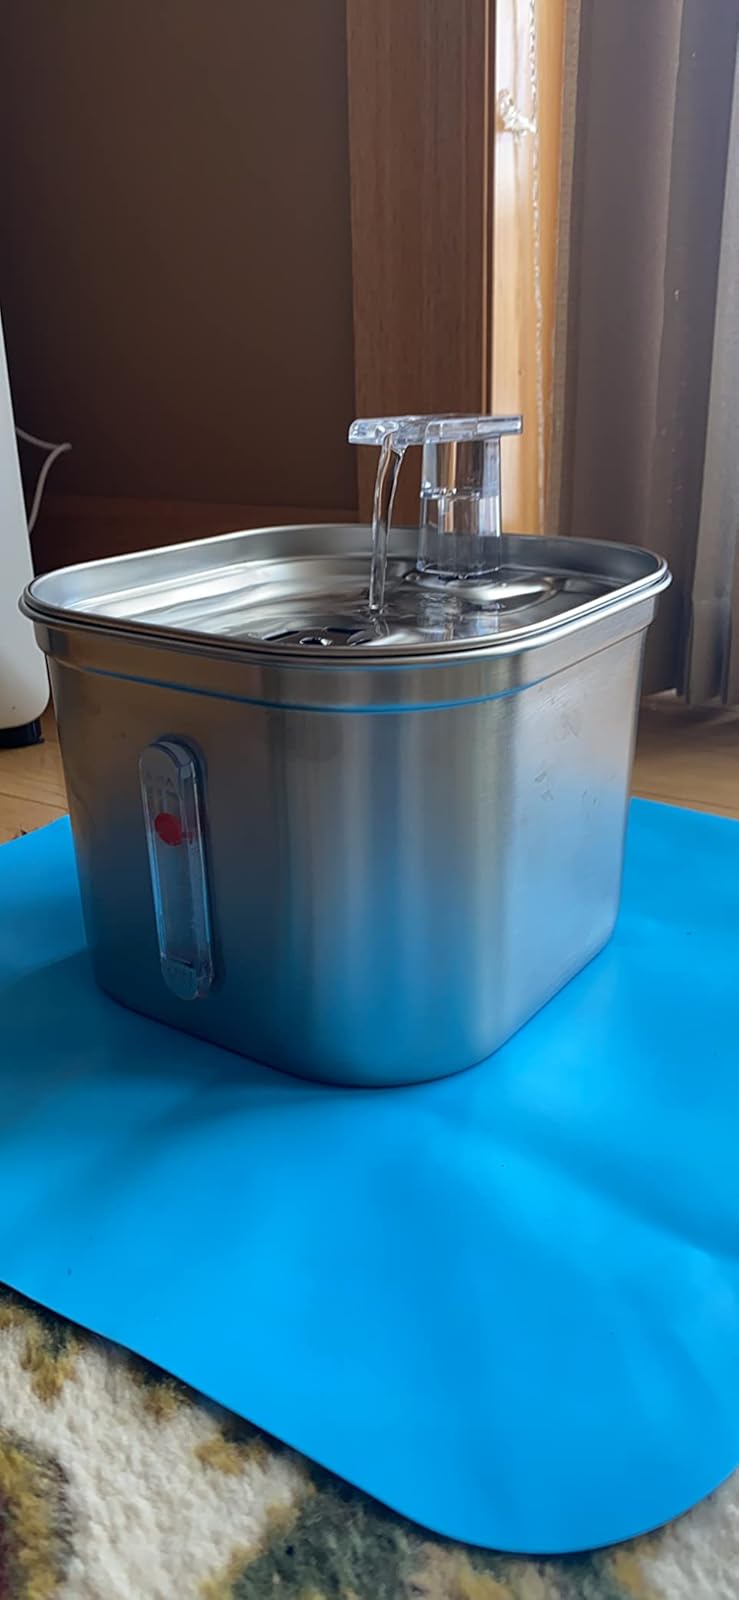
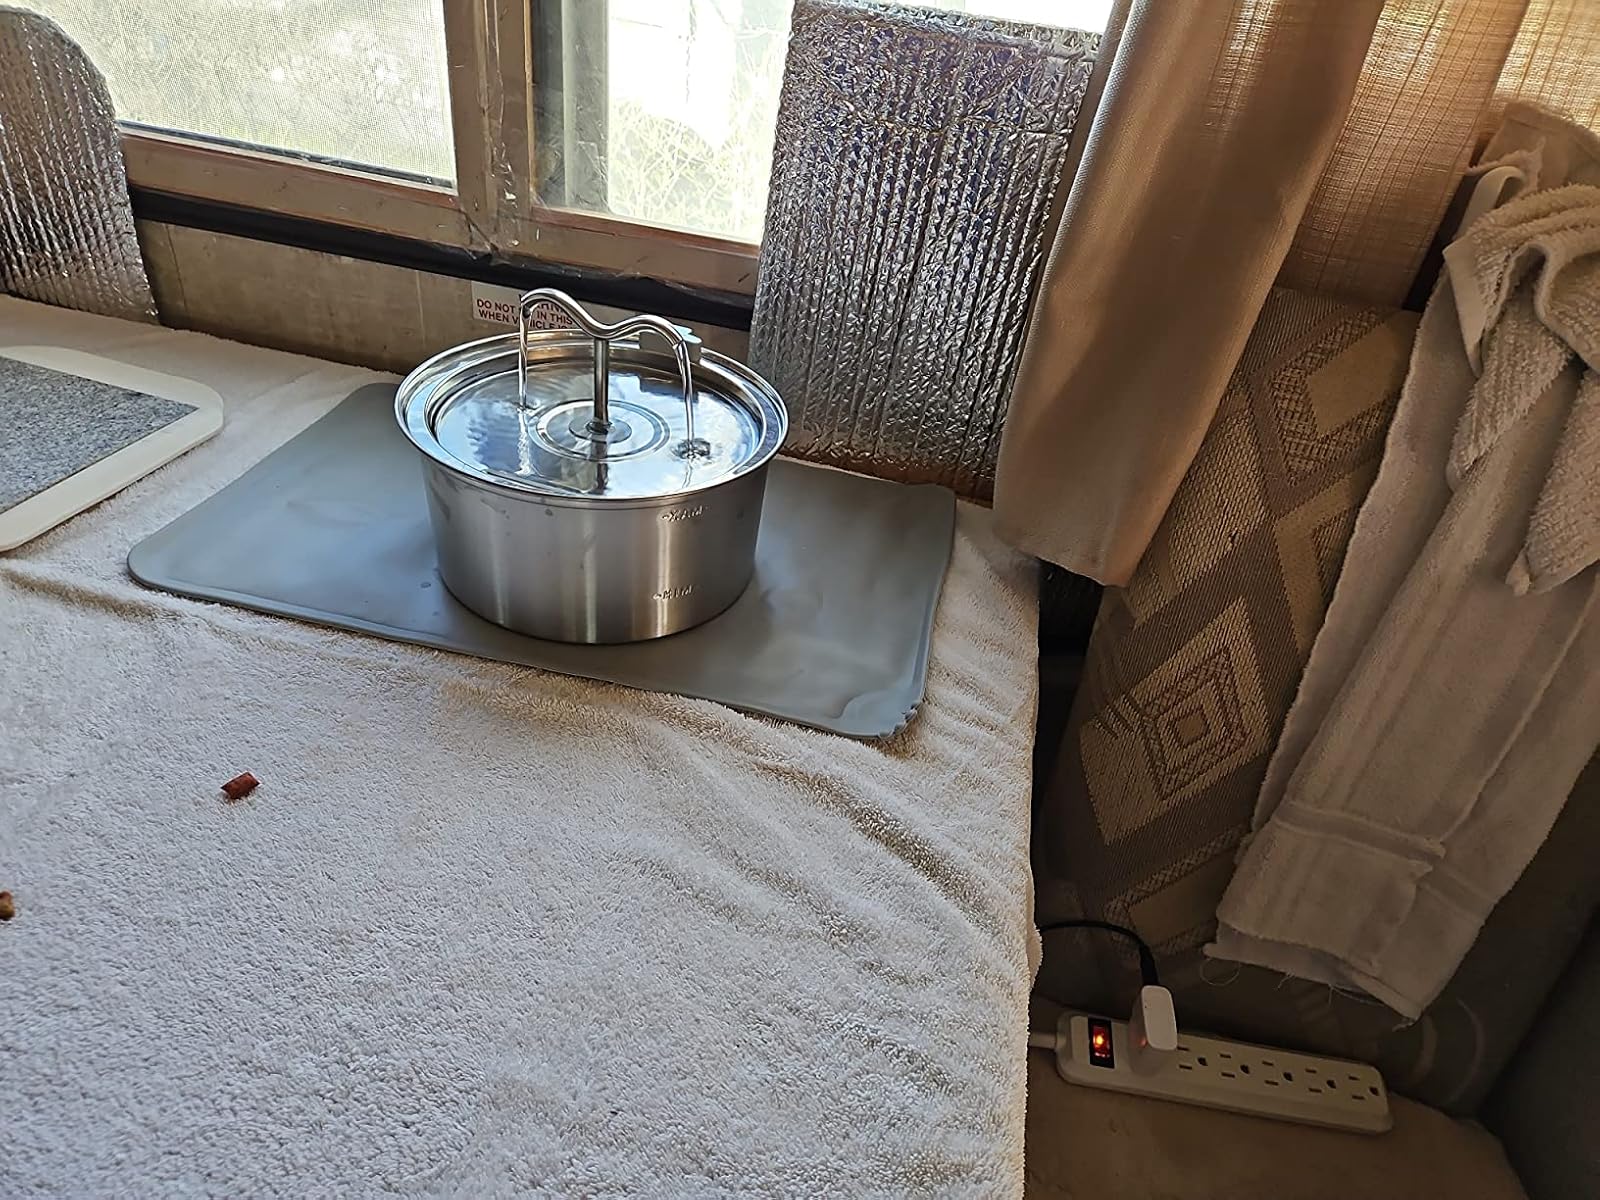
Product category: items_bowl
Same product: no